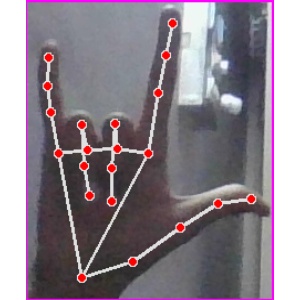
अक्षर: व